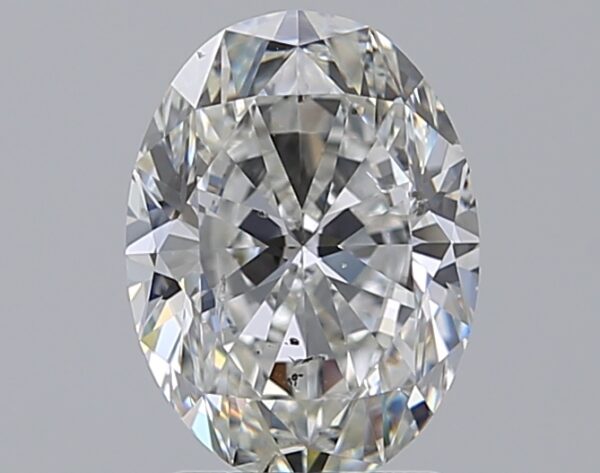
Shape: oval
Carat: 2
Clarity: SI2
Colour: F
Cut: EX
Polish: EX
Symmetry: VG
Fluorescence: M
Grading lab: GIA
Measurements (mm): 9.35 x 6.95 x 4.43